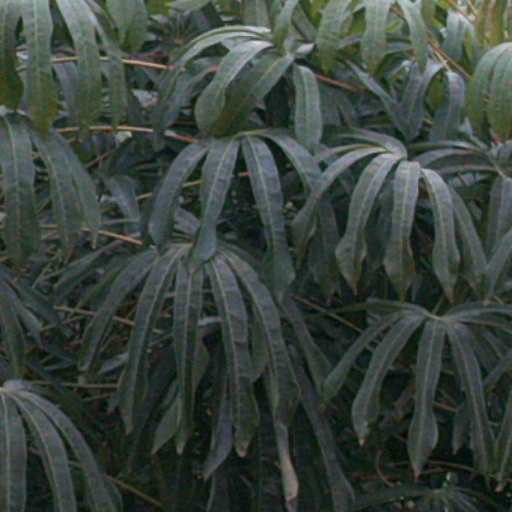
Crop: cassava